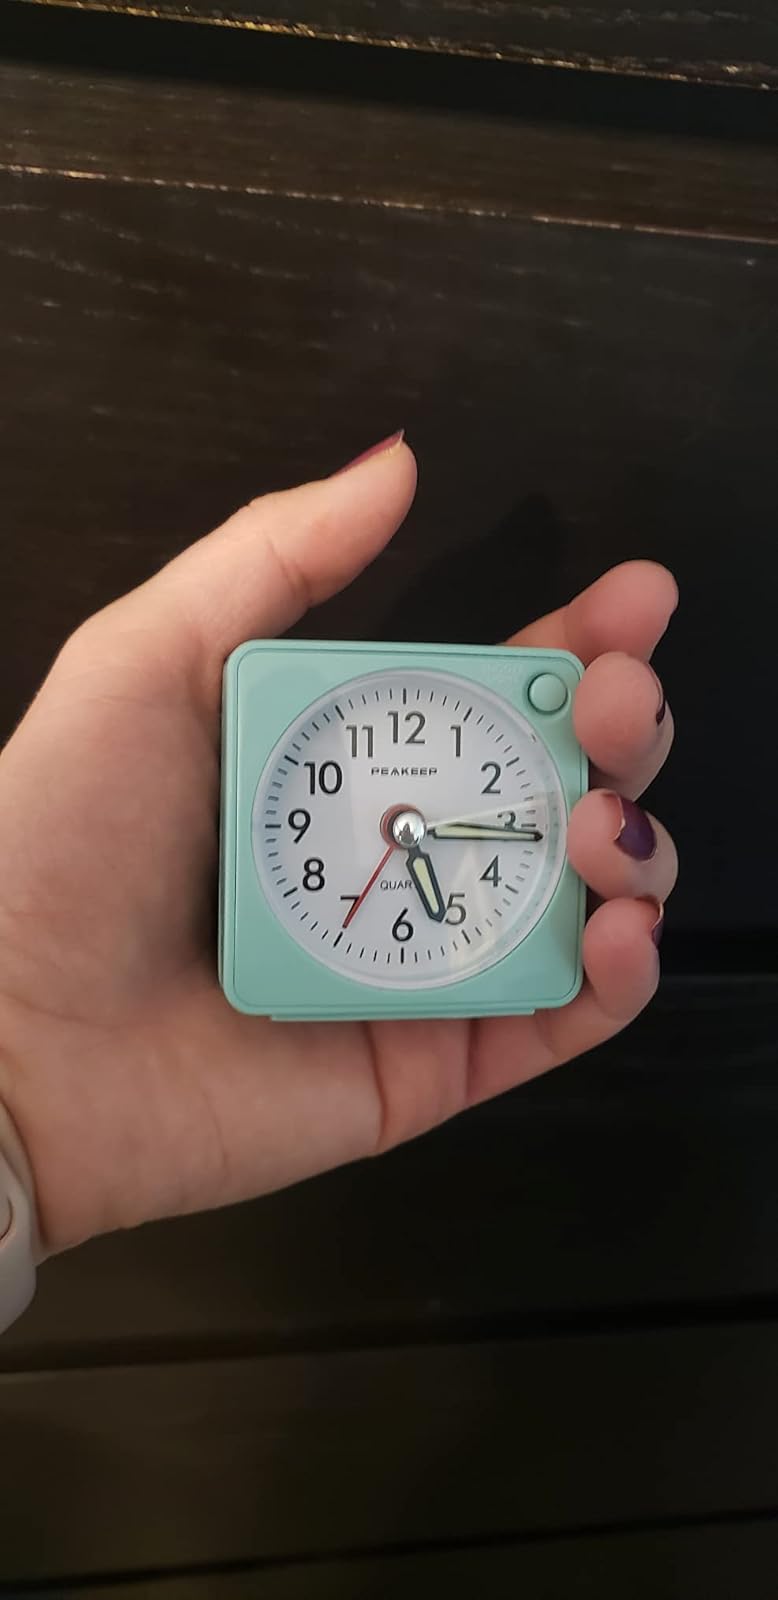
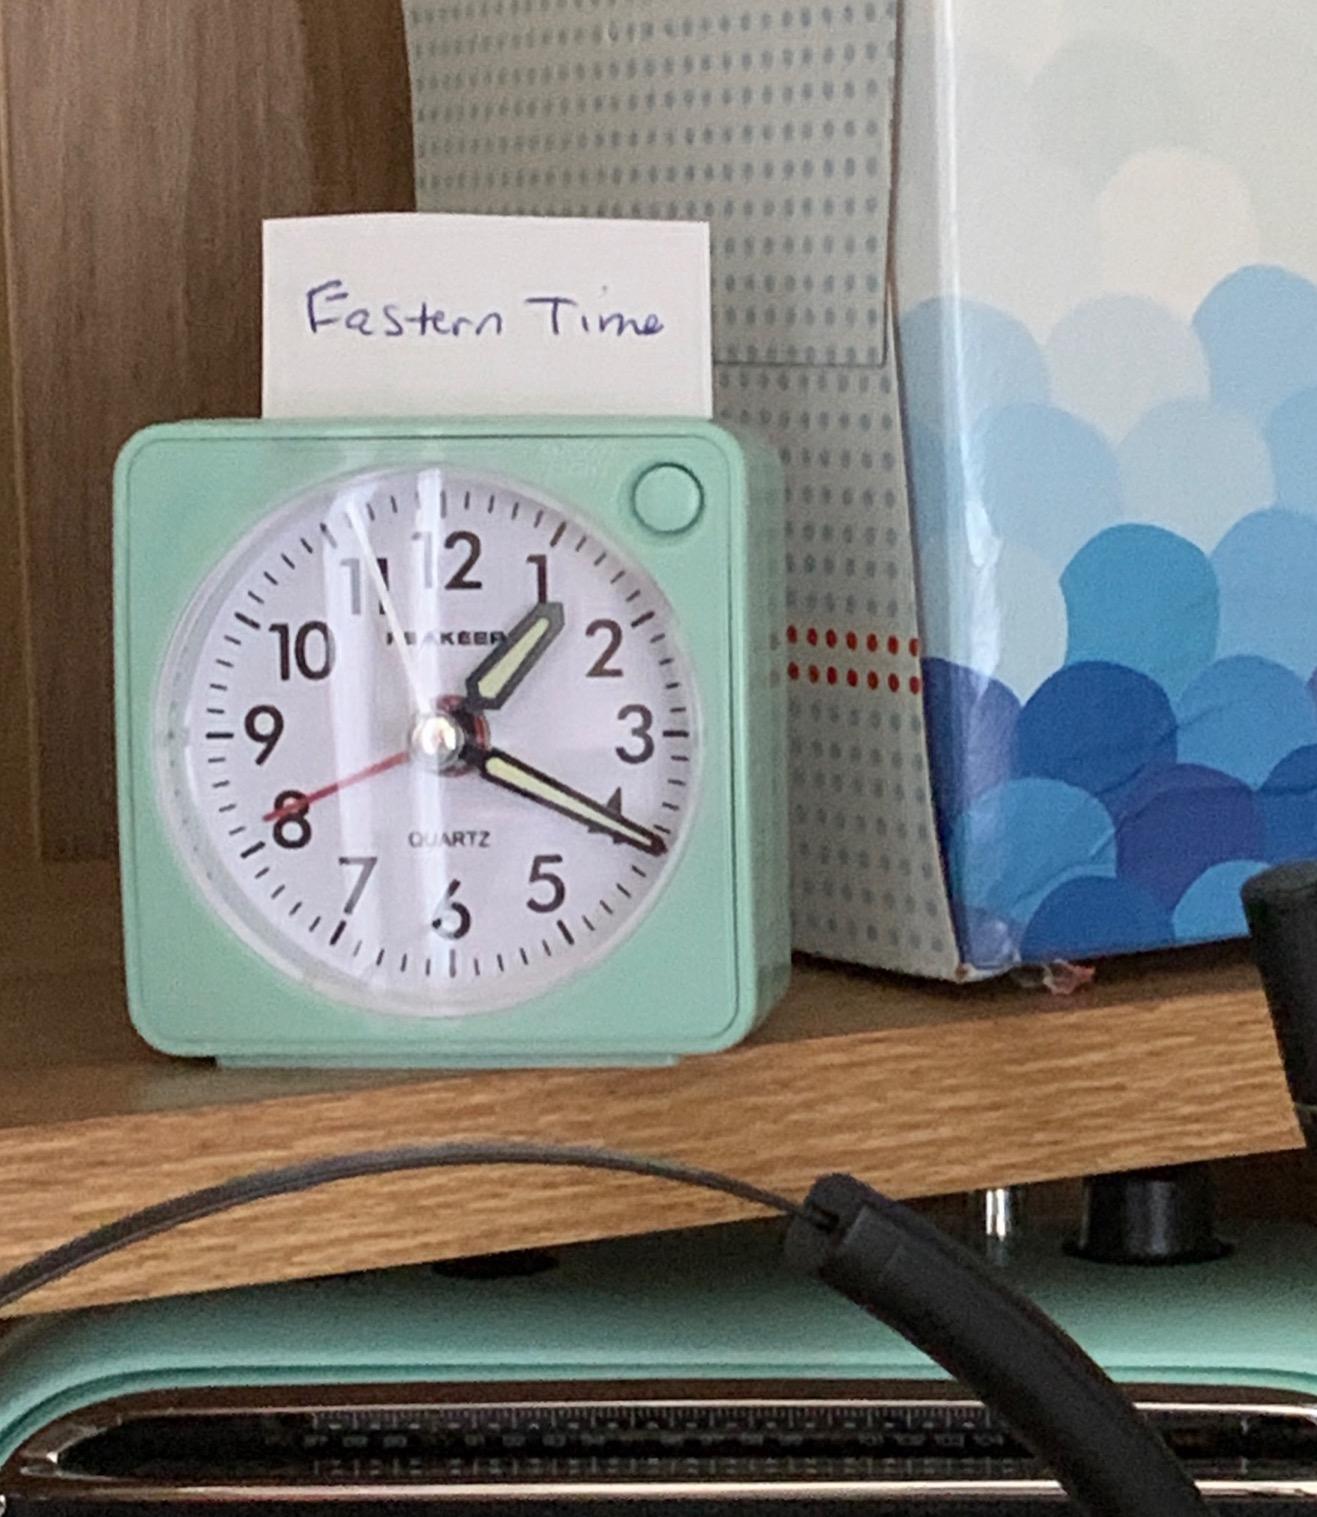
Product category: clock
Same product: yes